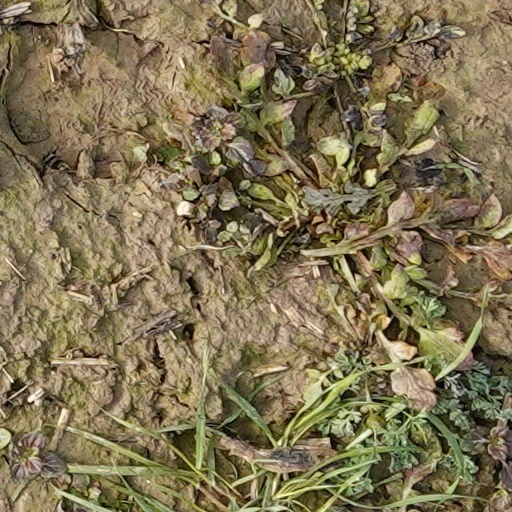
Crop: wheat